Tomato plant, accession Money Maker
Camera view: horizontal (90 deg, fisheye); turntable rotation: 30 degrees
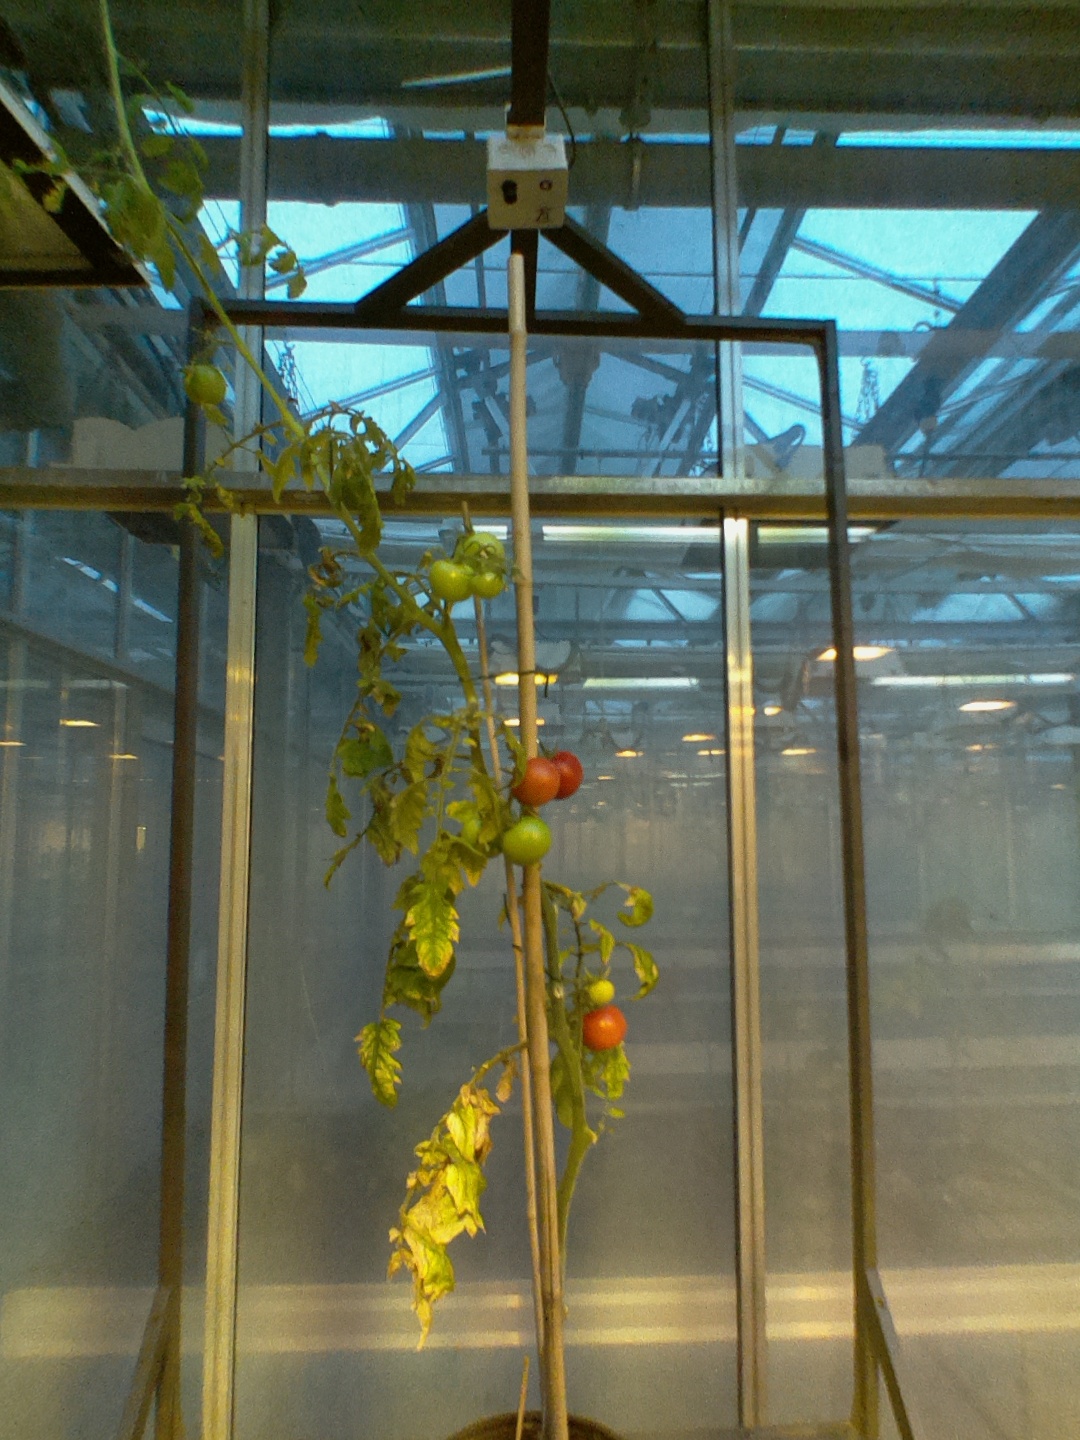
BBCH growth stage 83: 30%-40% of fruits show typical fully ripe color